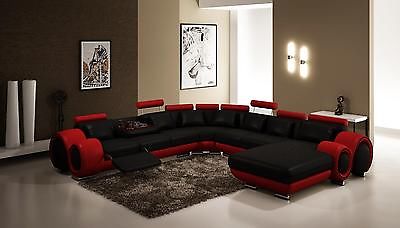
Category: sofa